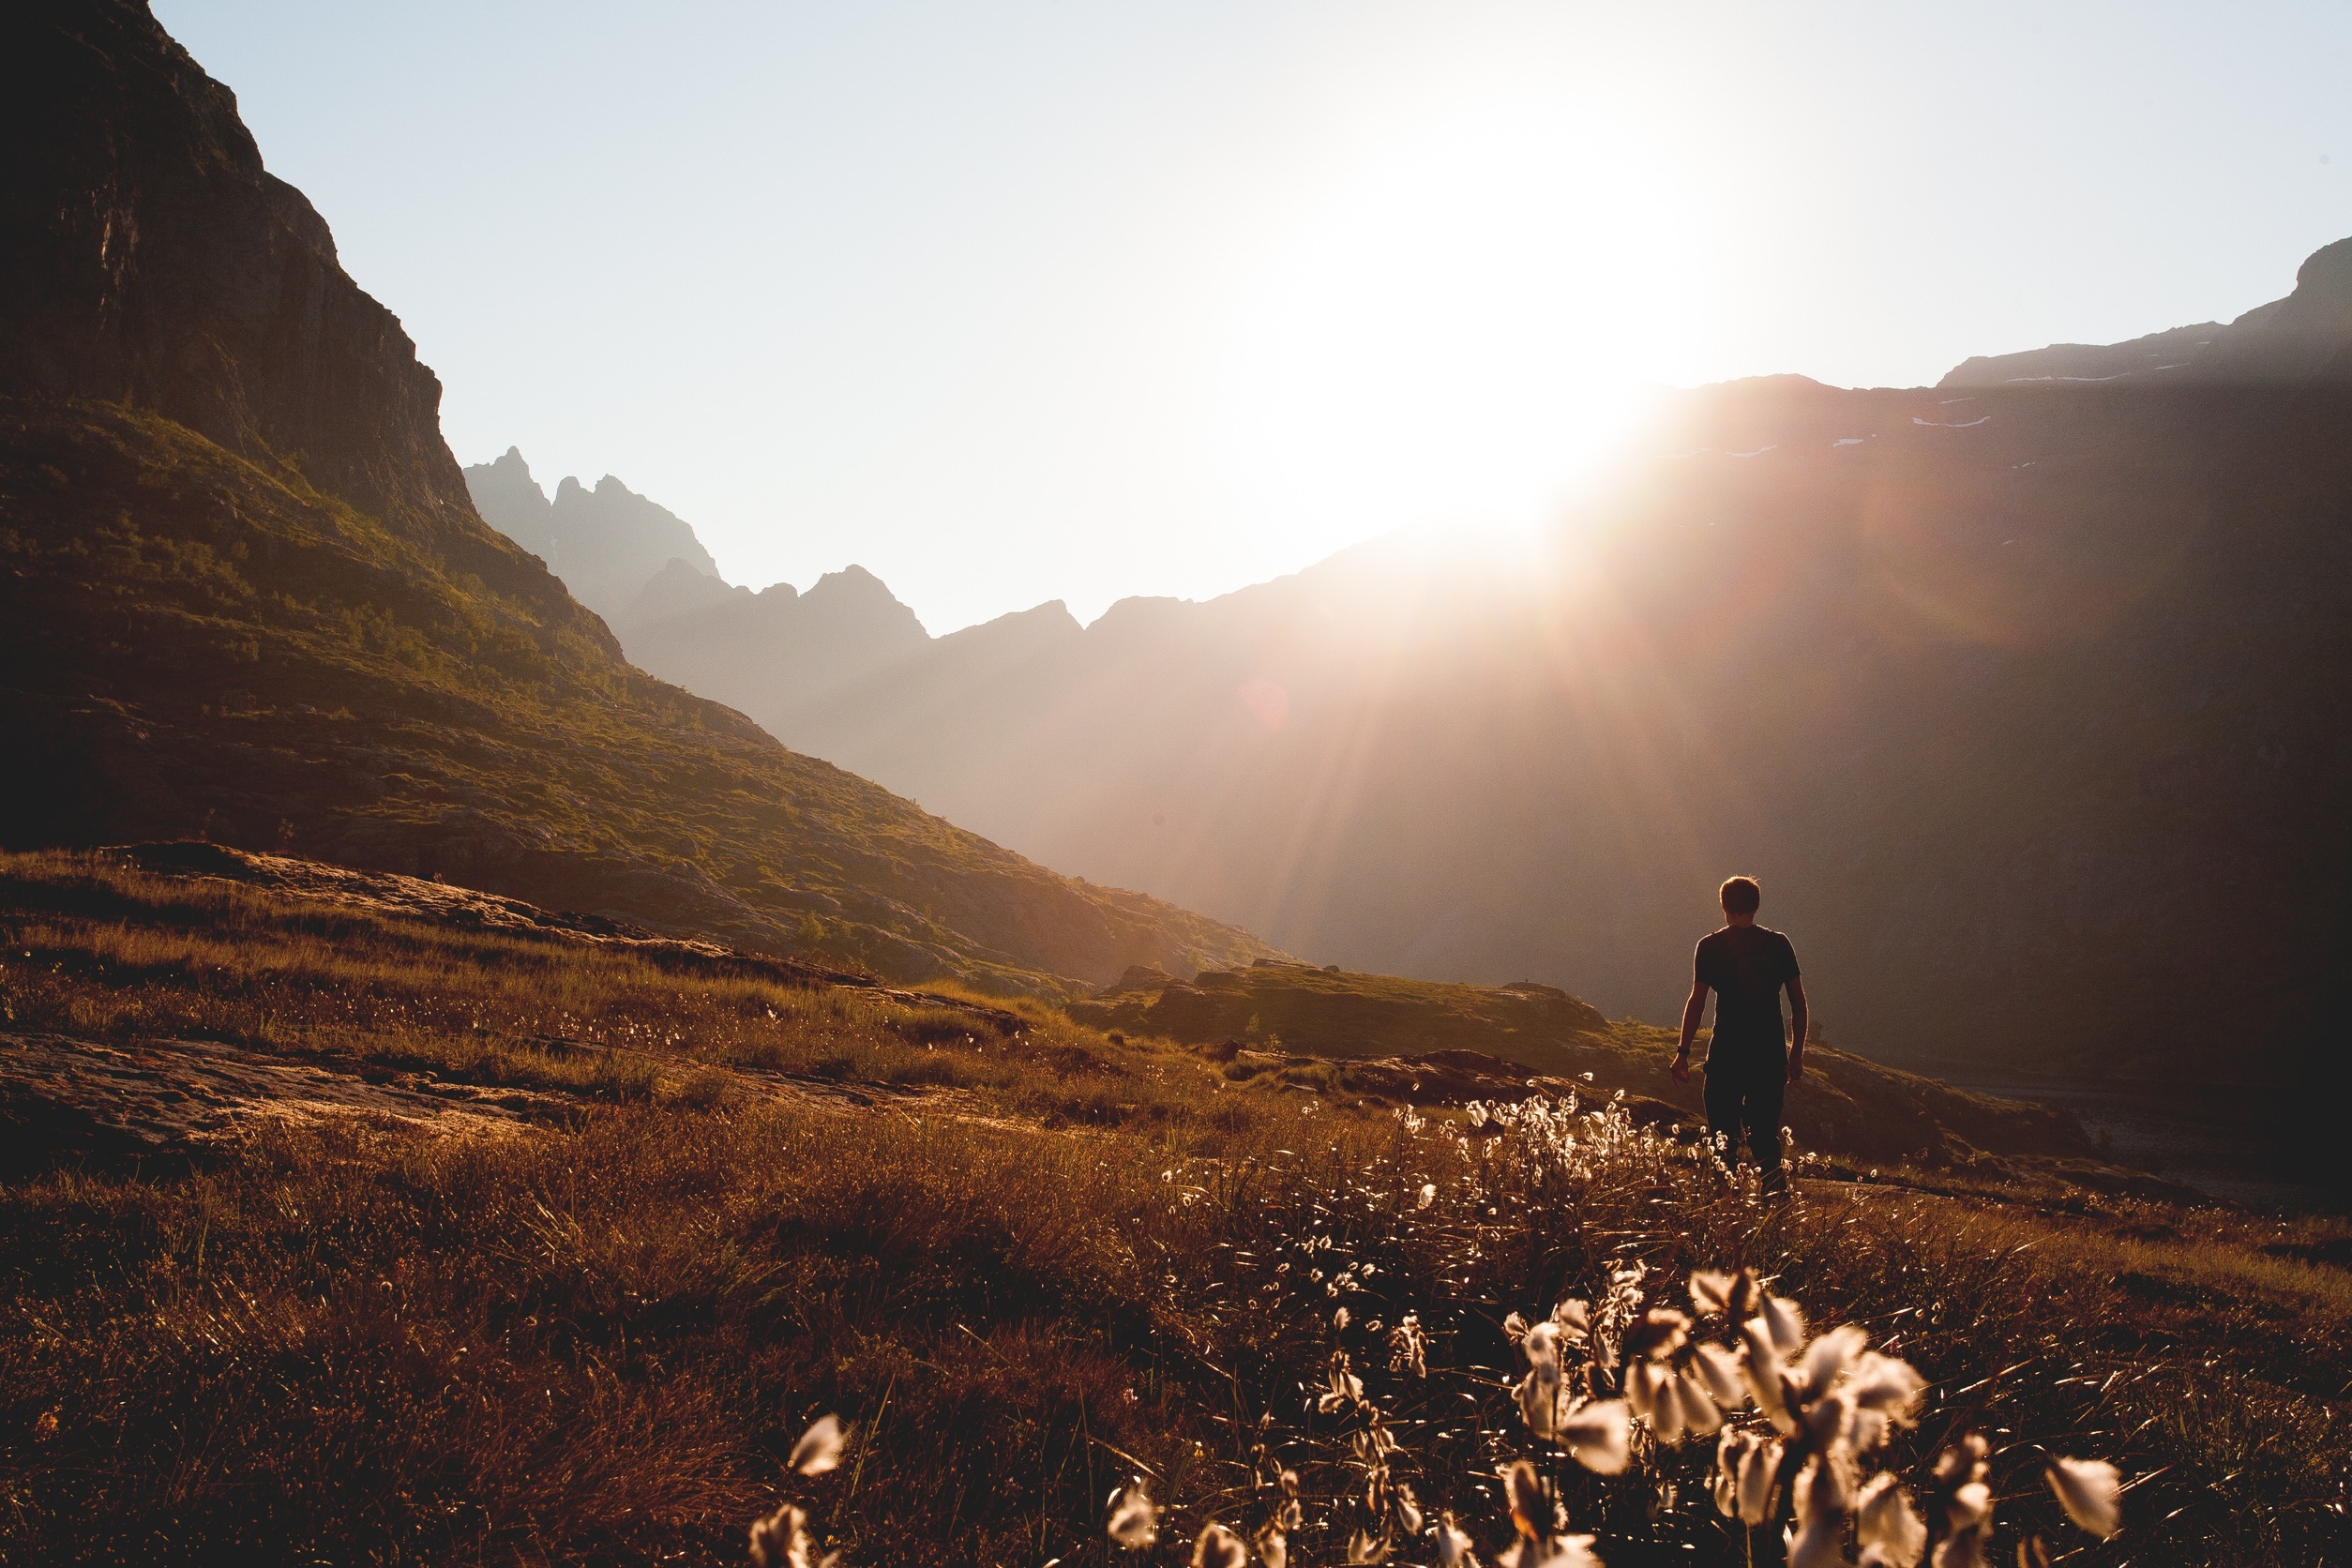
landscape, nature, grass, rock, wilderness, walking, person, mountain, sunrise, sunset, hiking, sunlight, morning, hill, adventure, dawn, valley, mountain range, summer, scenic, ridge, summit, trekking, mountains, bright, backlight, plateau, dazzling, landform, geographical feature, atmospheric phenomenon, mountainous landforms, outddors